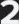
Number: 2